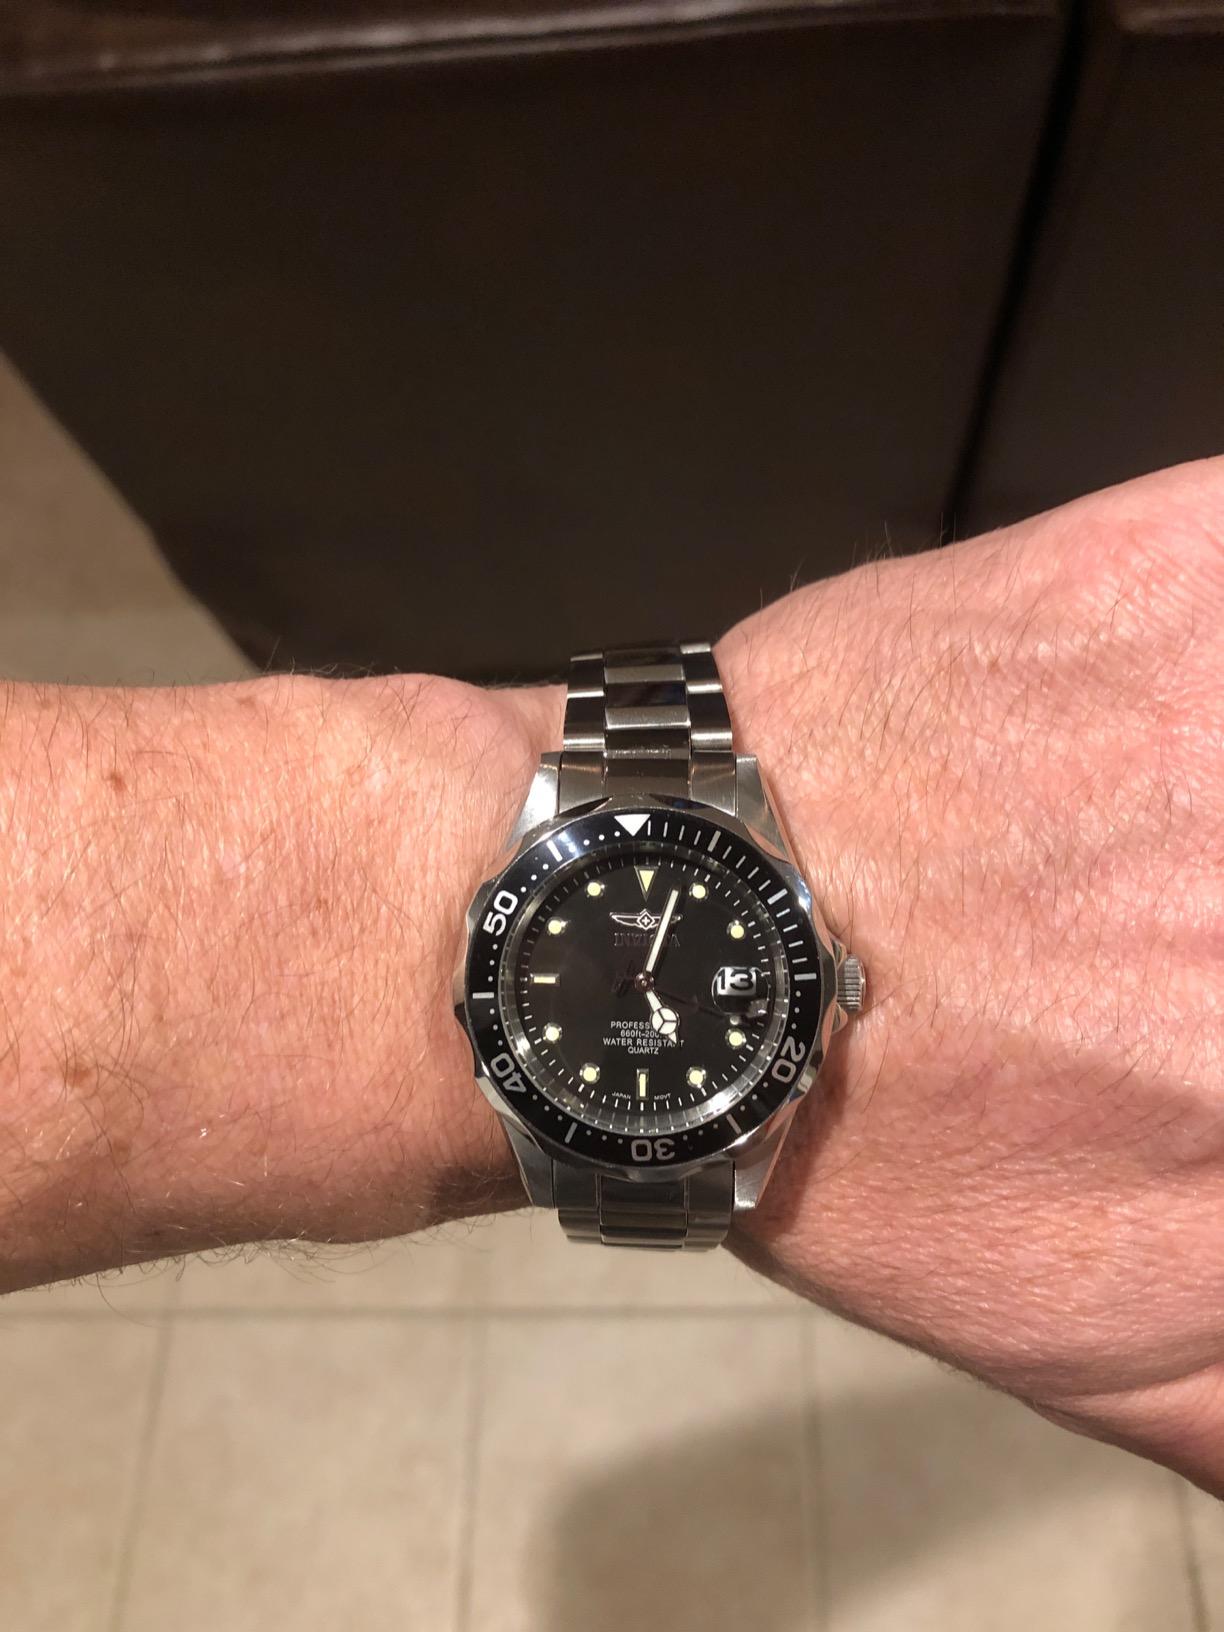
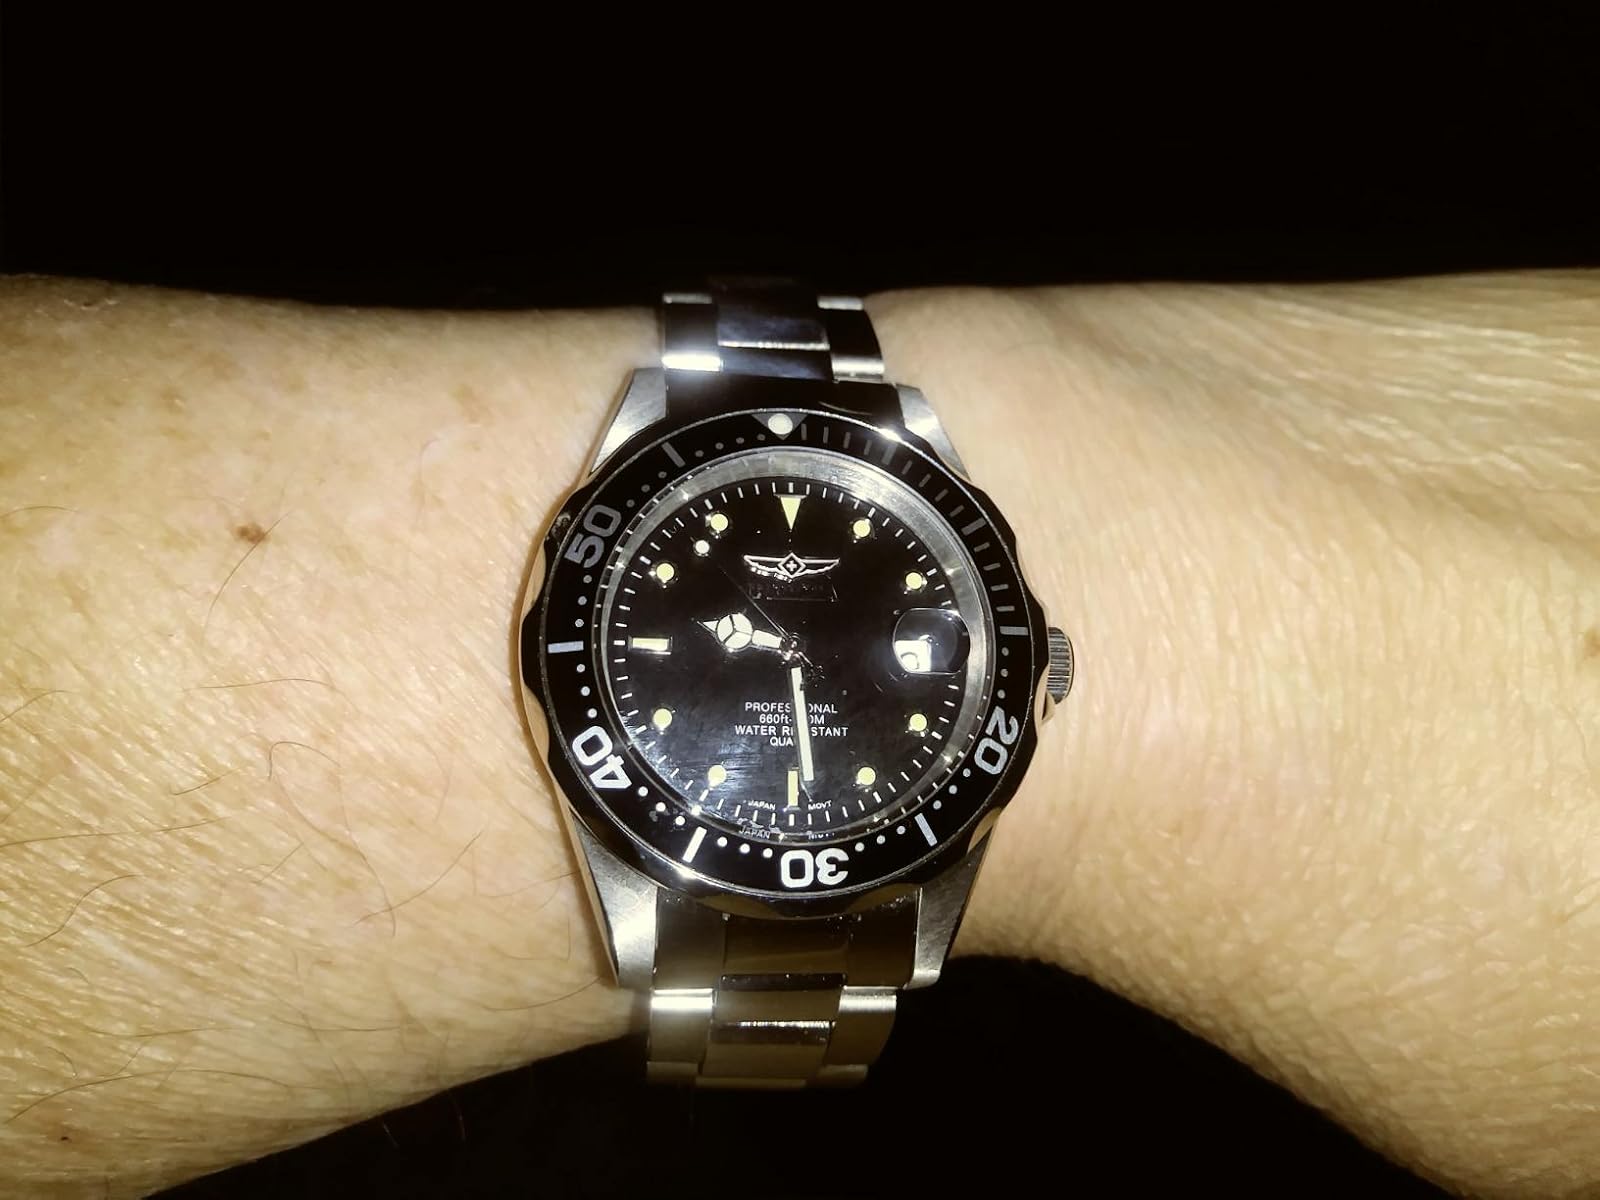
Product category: accessories_watch
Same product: yes